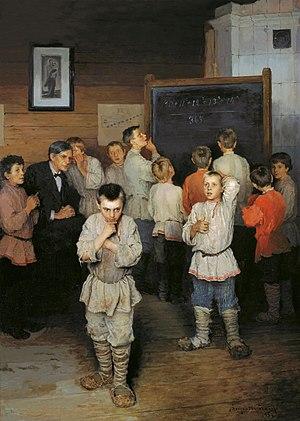
L'enseignement des mathématiques vise à transmettre des compétences en mathématiques, le plus souvent en expliquant et en appliquant des méthodes scientifiques. Cet enseignement a fait l'objet de nombreux débats dans les sociétés modernes.